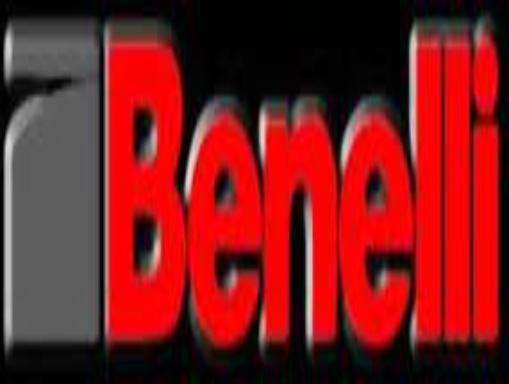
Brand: Benelli
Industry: Transportation